Merrill, Wisconsin

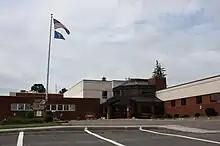
City hall

From 1889 to 1921 a streetcar line was operated by the Merrill Railway & Lighting Co., which also operated one of the earliest trolleybus lines in the United States in 1913.